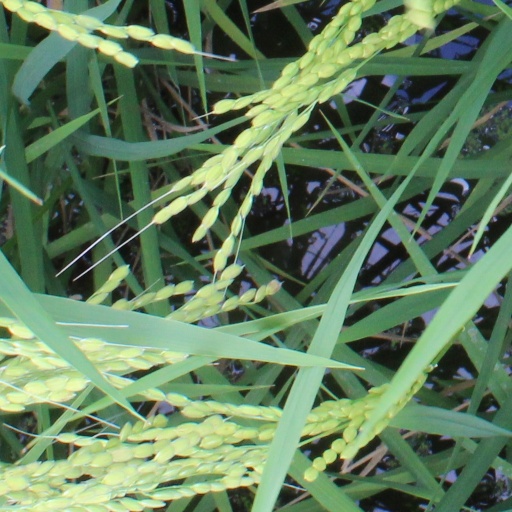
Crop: rice